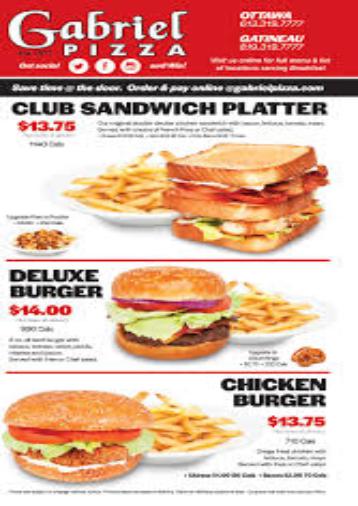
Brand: Gabriel Pizza
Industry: Food